Aritz Aduriz

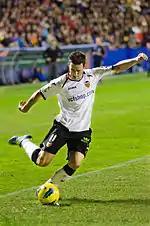
Aduriz in action for Valencia in 2011

Aged 29, Aduriz moved to Valencia CF on 14 July 2010, for about €4 million. He scored on his official debut on 28 August, opening an eventual 3–1 win at Málaga CF.